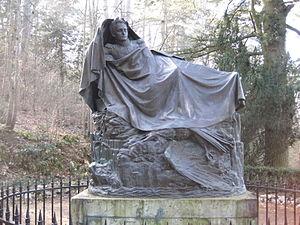
Musée et Parc Noisot
François Rude, né le 4 janvier 1784 à Dijon et mort le 3 novembre 1855 à Paris, est un sculpteur français, représentatif de la transition entre le néoclassicisme et le romantisme, dont il est un des maîtres.
Fixin est une commune viticole française, située dans le département de la Côte-d'Or en région Bourgogne-Franche-Comté, sur la route des Grands Crus le long de la côte de Nuits du vignoble de Bourgogne.
Claude Noisot, est un officier de la vieille garde impériale de l'empereur Napoléon Ier. Défenseur de la mémoire de l'empereur Napoléon Iᵉʳ, il fonde et aménage le Musée Napoléon Iᵉʳ et Parc Noisot de Fixin en Bourgogne au XIXᵉ siècle.
Cette page recense les représentations statuaires de Napoléon Iᵉʳ dans l'espace public en France.